1984 Summer Olympics torch relay

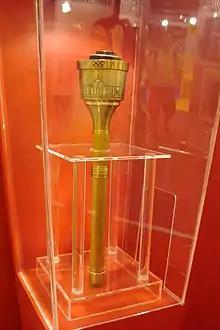
A torch from the relay

The aluminum torch, designed with a brass finish and leather handle that gave it an antique look, was long and weighed . Etched on the ring of the torch were the words of the Olympic motto ("Citius, Altius, Fortius") with the Olympic rings between each word. They were manufactured by Turner Industries of Sycamore, Illinois, and each one was numbered. After the trial run in March, the original design of the torch was found to be flawed. The valve was found to be recessed too deeply inside the bowl of the torch and was extinguished too easily. The type of propane and the valve used for its release were also adjusted to ensure that it would remain lit wherever possible.